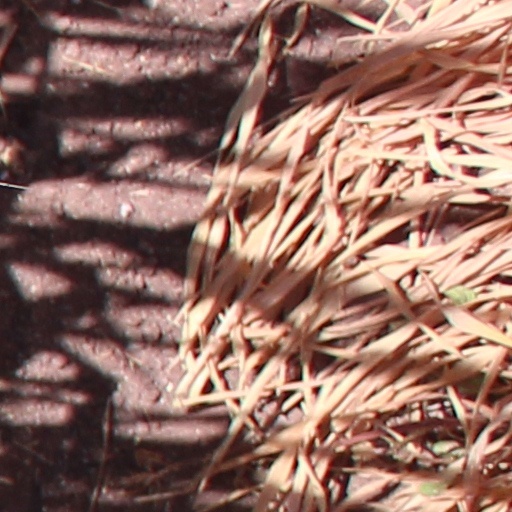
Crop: wheat